U.S. Route 13 in Pennsylvania

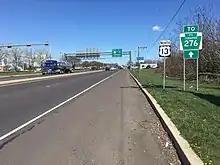
US 13 northbound past PA 413 in Bristol

At this point, US 1 becomes concurrent with US 13 on Roosevelt Boulevard, a wide boulevard with local–express lanes that has 12 lanes total in a 3–3–3–3 configuration. Along the Roosevelt Boulevard, access between the inner and outer carriageways is provided with narrow crossover ramps immediately between them; for most intersections, left turns are only permitted from the inner pair (or from separate left turn roadways) and right turns only from the outer, and crossing between them is not permitted at the intersections. There are speed cameras along the boulevard and many intersections also have red light cameras. The boulevard continues past urban residential neighborhoods, coming to the 5th Street junction, where the local lanes intersect the street at-grade and the express lanes pass over the street on a bridge. US 1/US 13 continues east and passes through the Feltonville neighborhood, where it intersects Rising Sun Avenue, before it crosses the Tacony Creek. At this point, Roosevelt Boulevard continues into Northeast Philadelphia and curves to the southeast at an intersection with Adams and Whitaker avenues, passing between a shopping center to the northeast and Friends Hospital to the southwest. The boulevard curves to the northeast again at a junction with Adams Avenue and Summerdale Avenue, passing near rowhouses before reaching the Oxford Circle. At this point, the local lanes pass through the Oxford Circle, a traffic circle at Cheltenham Avenue, Castor Avenue, and the southern terminus of PA 232, which runs along Oxford Avenue. The express lanes pass under the Oxford Circle. Past the circle, Roosevelt Boulevard continues east-northeast through residential areas.